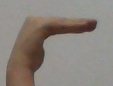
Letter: haa